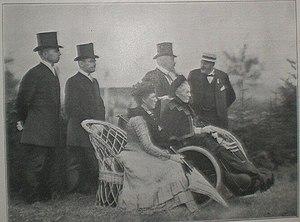
Marie-Henriette de Habsbourg-Lorraine, née à Pest, alors ville de l'Empire d'Autriche le 23 août 1836, et morte à Spa le 19 septembre 1902, est la fille de l'archiduc-comte palatin de Hongrie Joseph d'Autriche et de Dorothée de Wurtemberg. Archiduchesse d'Autriche et princesse palatine de Hongrie, elle épouse en 1853 Léopold de Saxe-Cobourg, duc de Brabant, prince de Belgique, duc de Saxe et devient, en 1865, après l'accession de ce dernier au trône sous le nom de Léopold II, la deuxième reine consort des Belges.